Wimbleball Lake

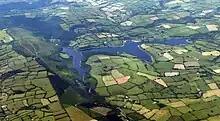
Aerial view of the reservoir and Haddon Hill.

Managed by the charity South West Lakes Trust, the lake offers a popular location for walking, camping, birdwatching, angling, sailing, windsurfing, canoeing, rowing and kayaking. In December 2005 the trust was successful in obtaining funding for a £1 million project to provide a new rowing store, conversion of barn space into showers and changing areas, new sports equipment, an accessible bird hide, and interpretation, improved access, and signage around the site. In 2006 a new £1 million activity centre opened.